Parvin E'tesami

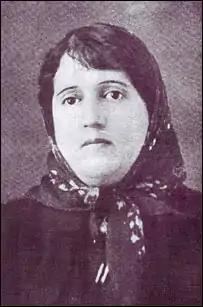

Rakhshandeh E'tesami ("Raḵšanda Eʿteṣāmī"; 17 March 1907 – 4 April 1941), better known as Parvin E'tesami, was a 20th-century Iranian Persian poet.